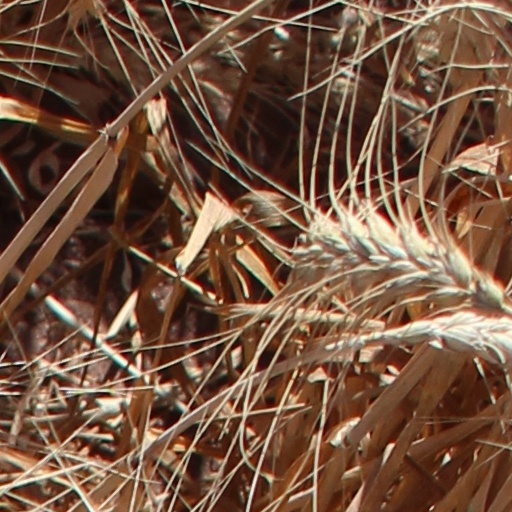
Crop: wheat